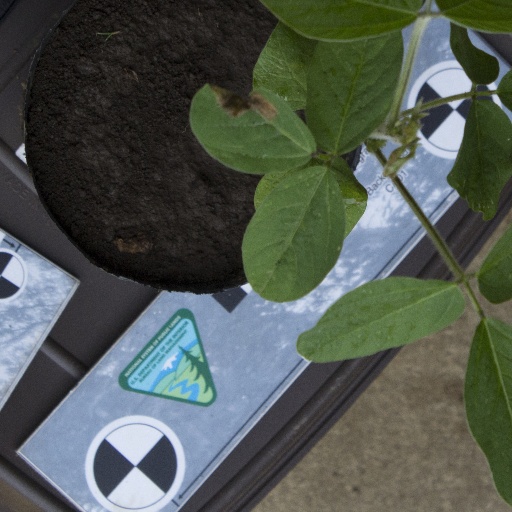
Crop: soybean